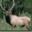
Label: deer